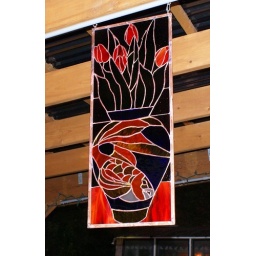
My husbands most recent stained glass piece. Hangs over the new patio table between the lamps.